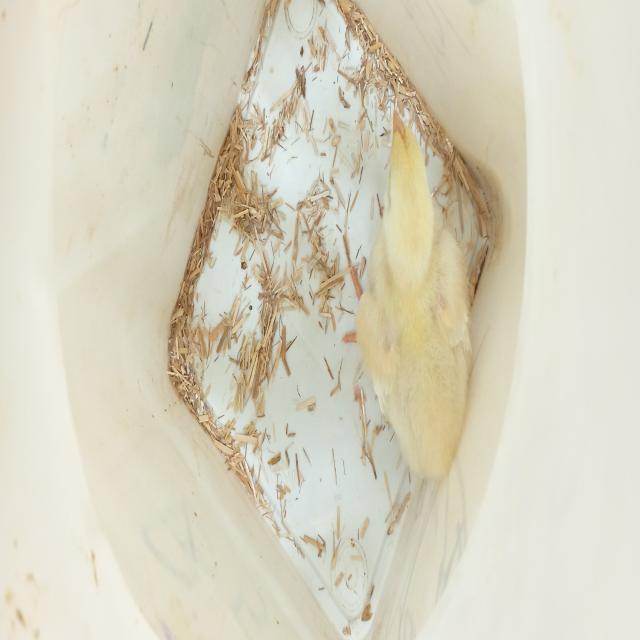
Weight: 191 g